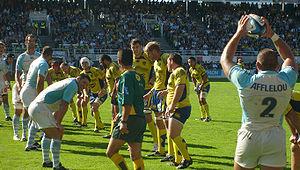
Les avants de l'ASM Clermont Auvergne s'alignent en touche face à l'Aviron Bayonnais au Stade Marcel Michelin de Clermont-Ferrand. Les avants clermontois de gauche à droite
David Roumieu, né le 15 octobre 1981 à Toulouse, est un joueur français de rugby à XV qui évolue au poste de talonneur. Après avoir passé l'essentiel de sa carrière à l'Aviron bayonnais, il termine sa carrière en 2018 au Stade toulousain.
Le Championnat de France de rugby à XV 2009-2010 ou Top 14 2009-2010 est la saison 2009-2010 du Championnat de France de rugby à XV, il oppose les quatorze meilleures équipes françaises de rugby à XV.
Robin Linde, né le 5 juillet 1978 à Johannesbourg, est un joueur de rugby à XV sud-africain qui évoluait au poste de deuxième ligne notamment au sein de l'effectif de l'Aviron bayonnais de 2006 à 2013.
L'Aviron bayonnais rugby pro est la section rugby fondée en 1904 de l'Aviron bayonnais, club omnisports basé à Bayonne dans les Pyrénées-Atlantiques. Le club évolue dans le championnat de Top 14 et est actuellement présidée par Philippe Tayeb. Le staff technique responsable de l'équipe première est, lui, composé du manager général Yannick Bru et des entraîneurs Rémy Ladauge et Joël Rey.
Aretz Iguiniz, né le 3 juin 1983, est un joueur de rugby à XV français qui évolue au poste de pilier au sein de l'effectif de l'Aviron bayonnais.
Talonneur est un poste de rugby à XV, le joueur ayant cette fonction porte généralement le numéro 2.
Bayonne est une commune du sud-ouest de la France et l’une des deux sous-préfectures du département des Pyrénées-Atlantiques, en région Nouvelle-Aquitaine. La ville est située au point de confluence de l'Adour et de la Nive, non loin de l'océan Atlantique, aux confins nord du Pays basque et sud de la Gascogne, là où le bassin aquitain rejoint les premiers contreforts du piémont pyrénéen. Elle est frontalière au nord avec le département des Landes, et la limite territoriale franco-espagnole se situe à une trentaine de kilomètres au sud.